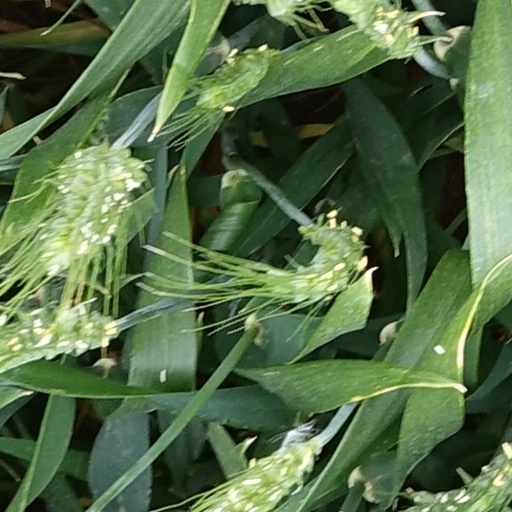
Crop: wheat